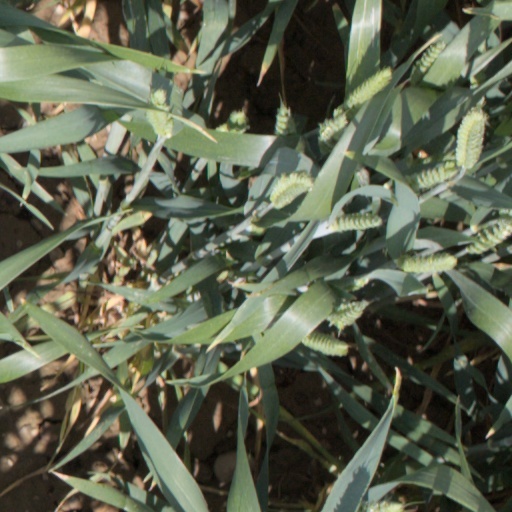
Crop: wheat